Margaretta Finch-Hatton, Countess of Winchilsea

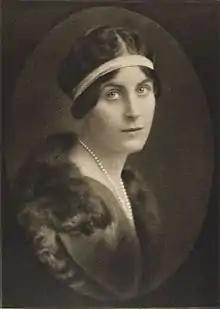
"Photograph of Viscountess Maidstone, 1922"

Margaretta Armstrong Finch-Hatton, Countess of Winchilsea and Nottingham ("née" Drexel) (March 1, 1885 – December 22, 1952) was an American heiress who married into the English aristocracy.